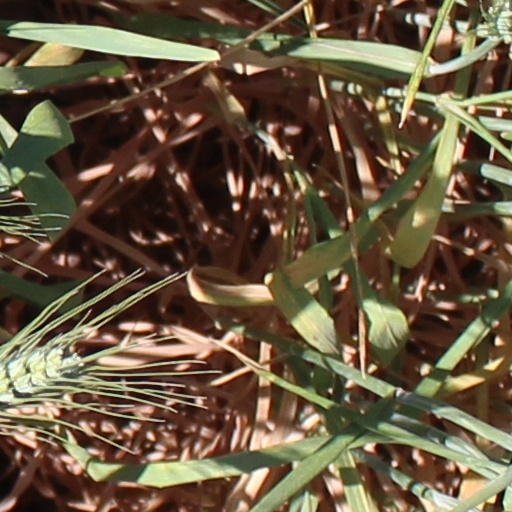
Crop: wheat